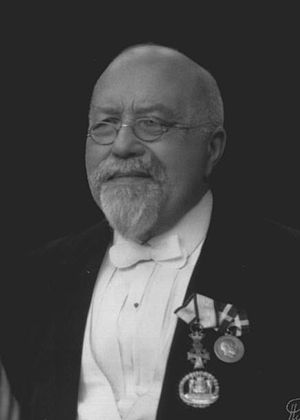
Hans Rasmussen (overlærer)
Overlærer Hans Rasmussen, Sakskøbing, 1851-1939
Hans Rasmussen var overlærer, redaktør og tidligere medlem af Danmarks Lærerforenings hovedbestyrelse.